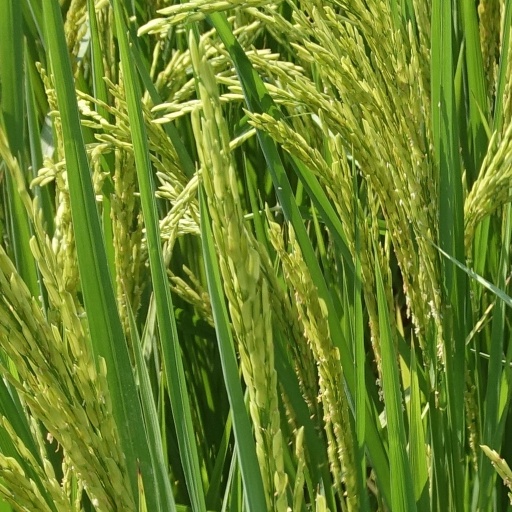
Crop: rice